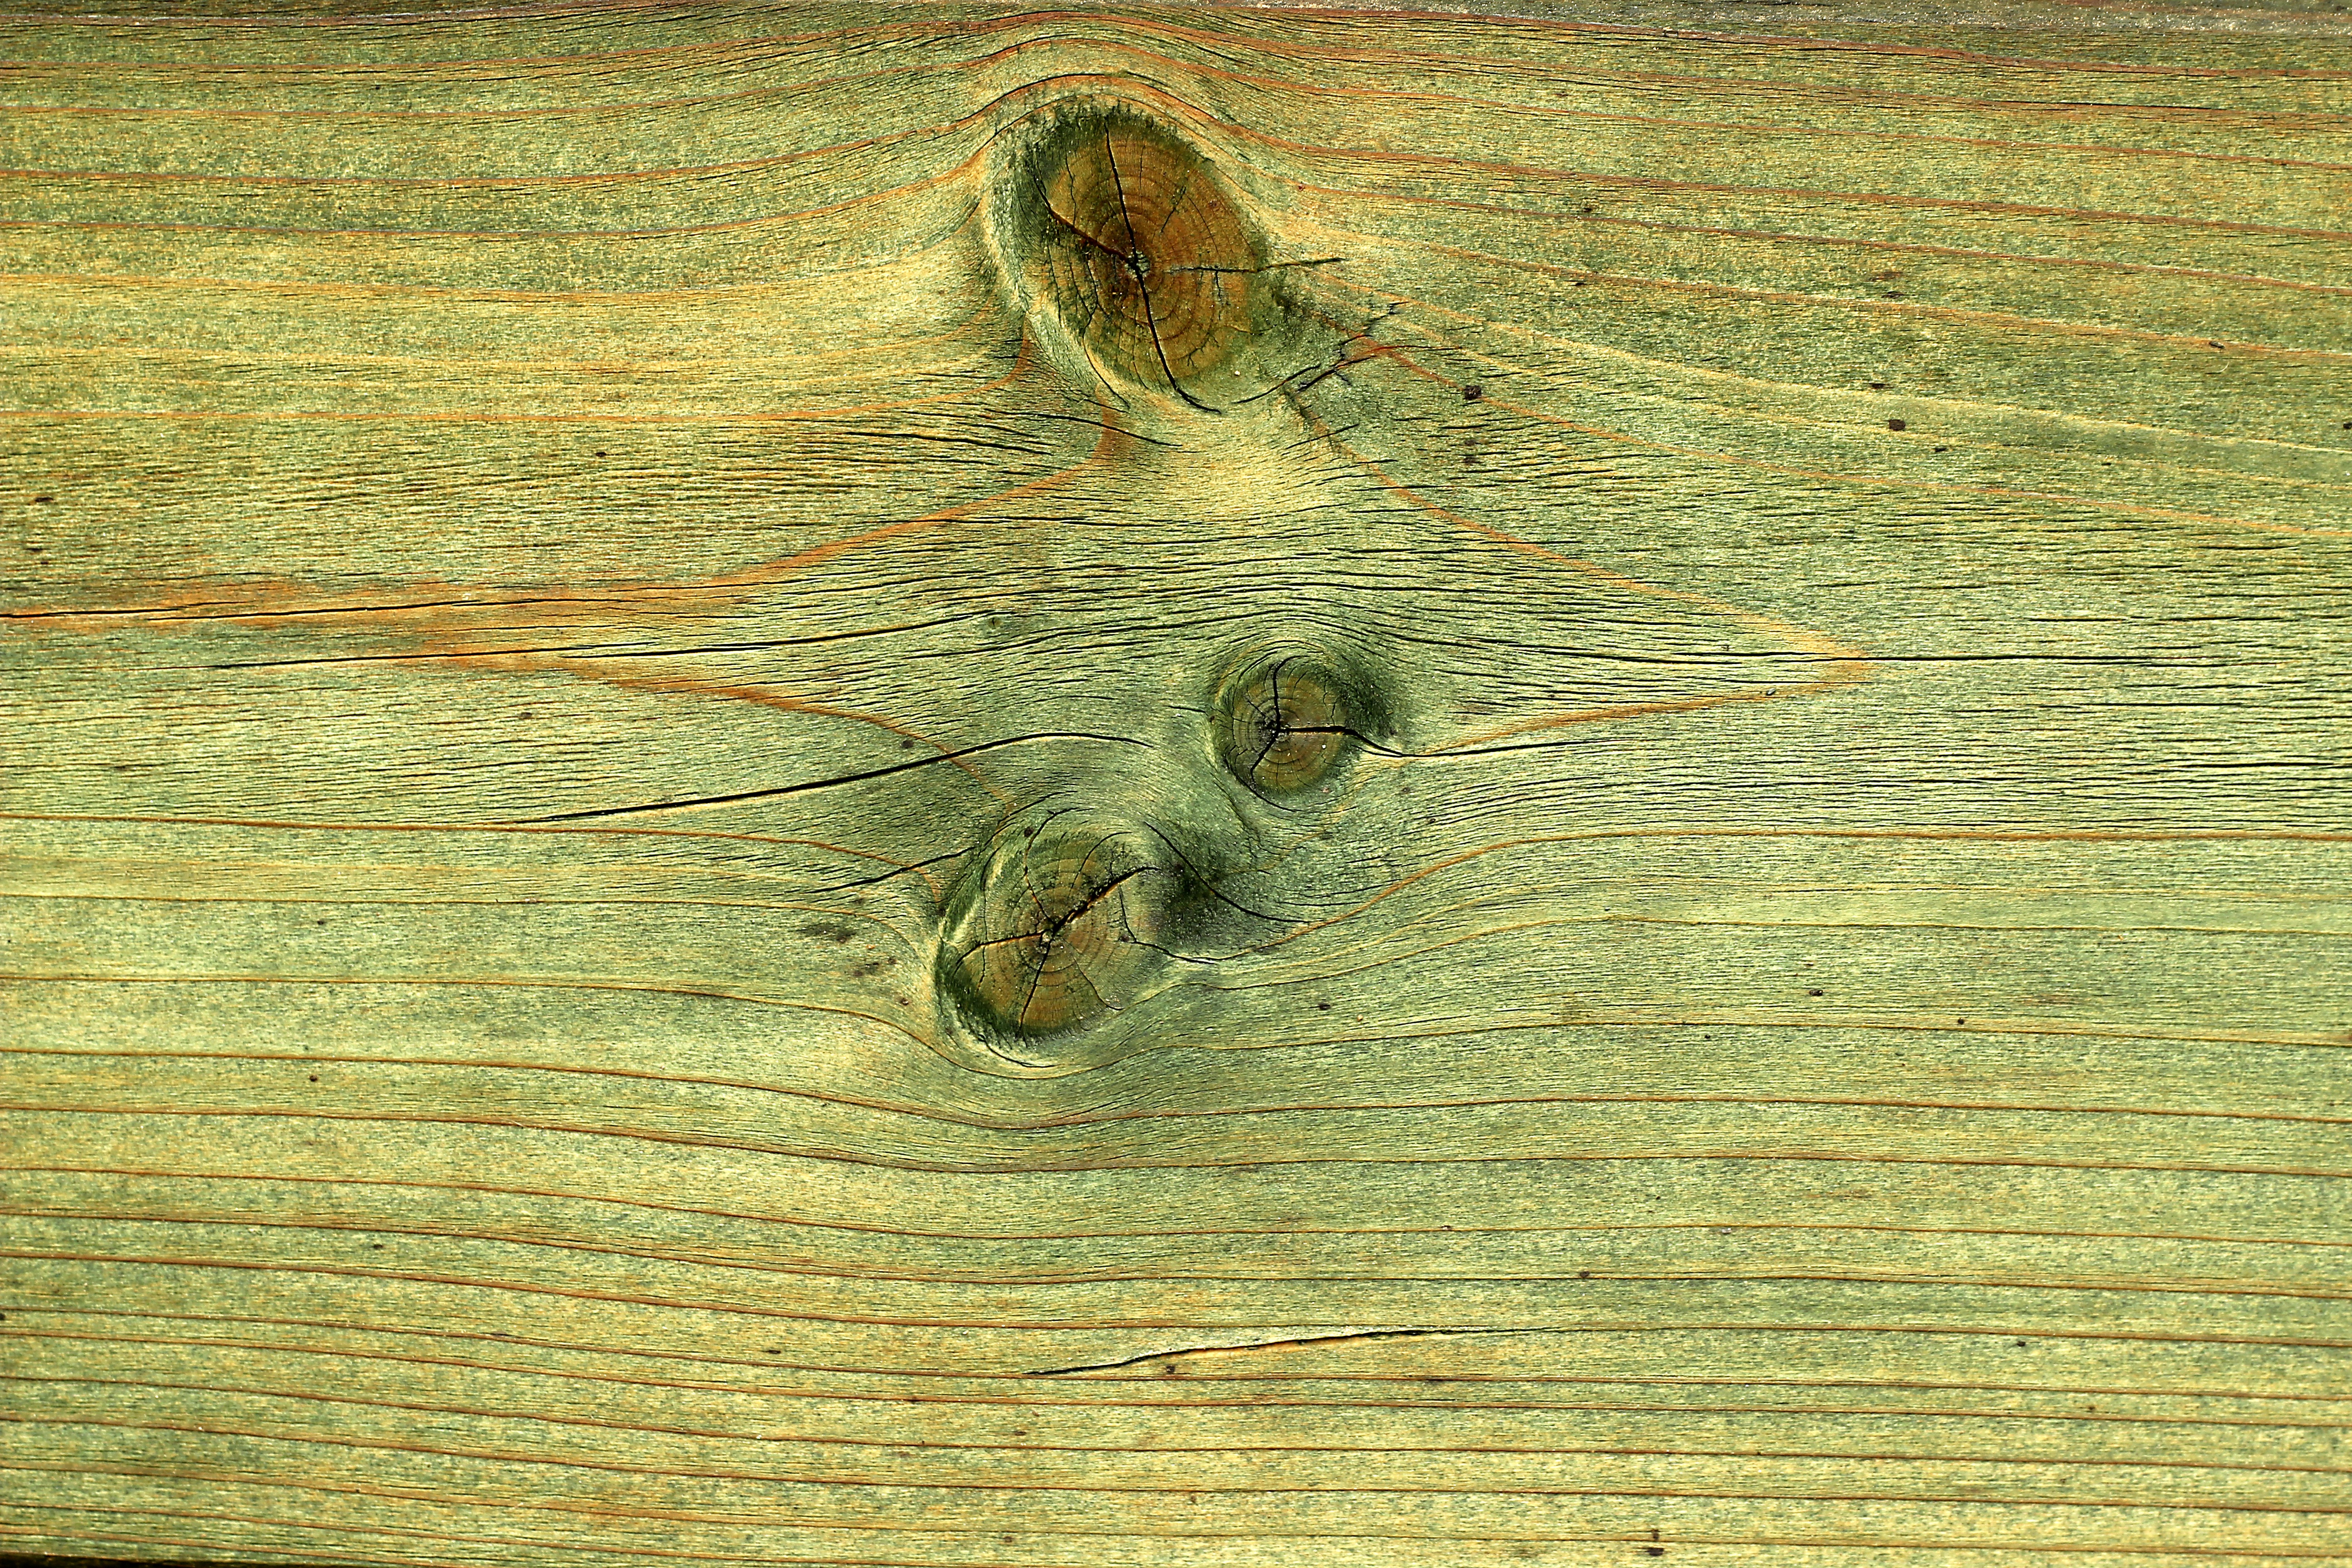
desk, table, nature, abstract, board, wood, vintage, retro, texture, leaf, floor, pine, pattern, insect, brown, moth, fauna, material, old man, surface, background, design, wooden, walls, macro photography, structured, board up